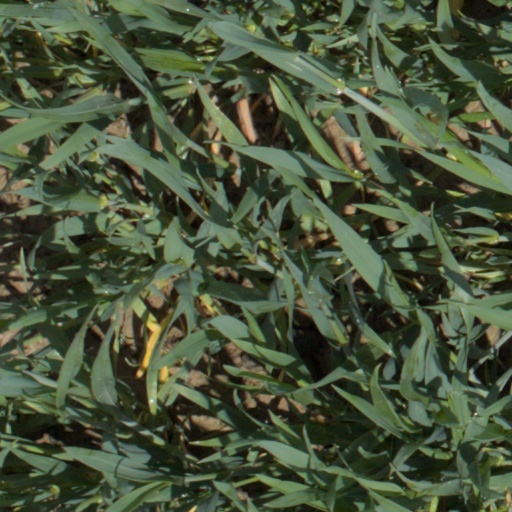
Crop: wheat